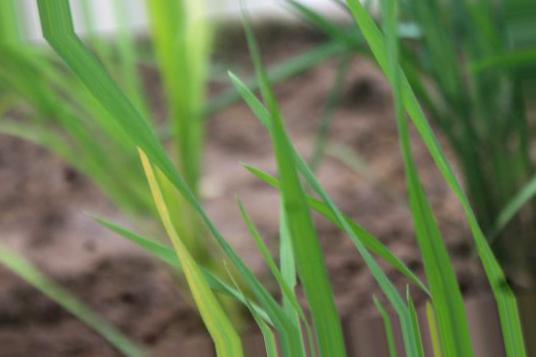
Nhãn: Tungro virus